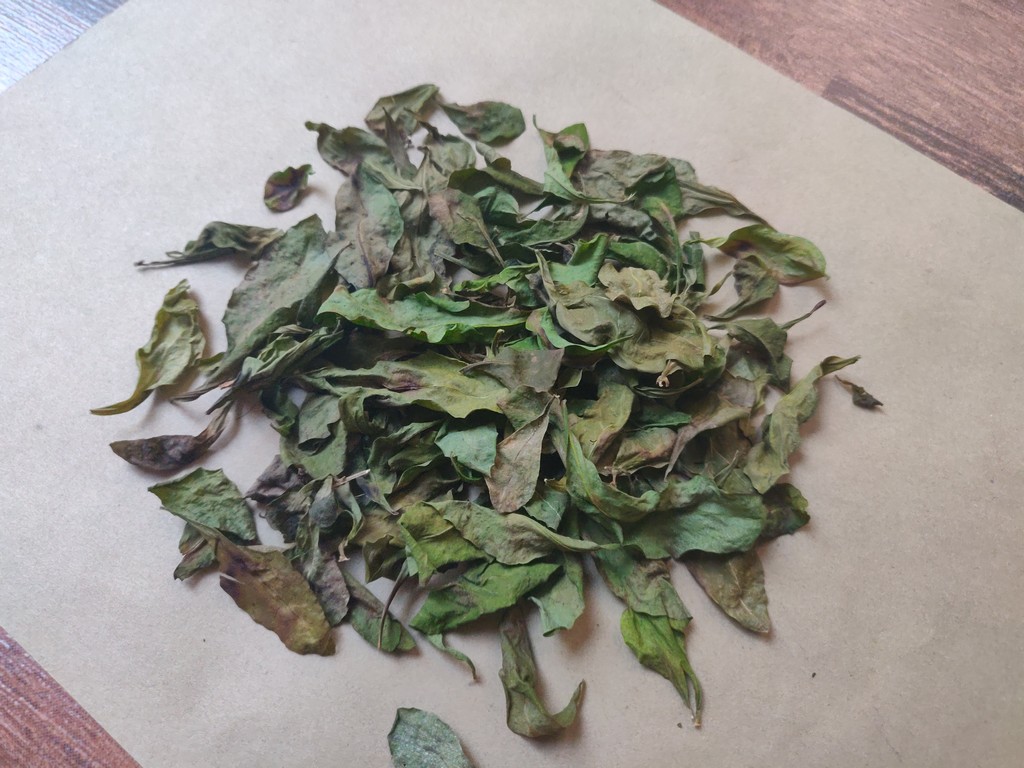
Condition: Dried
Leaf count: multiple
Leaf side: unknown